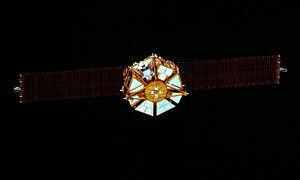
Space Flyer Unit ou SFU est un satellite scientifique japonais lancé en 1995 emportant un télescope infrarouge, des expériences technologiques et de microgravité et destiné à tester la récupération et la réutilisation d'expériences et d'instruments placés dans l'espace. Mis en orbite le 18 mars 1995 par le lanceur H-II tiré depuis le centre spatial de Tanegashima il a été récupéré par la navette spatiale américaine Endeavour au cours de la mission STS-72 le 13 janvier 1996.